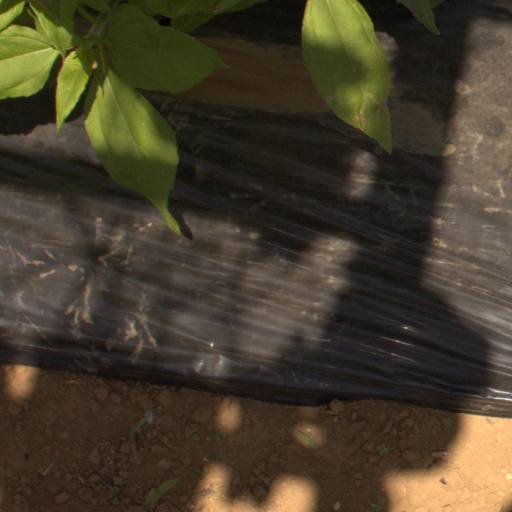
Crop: Jerusalem artichoke